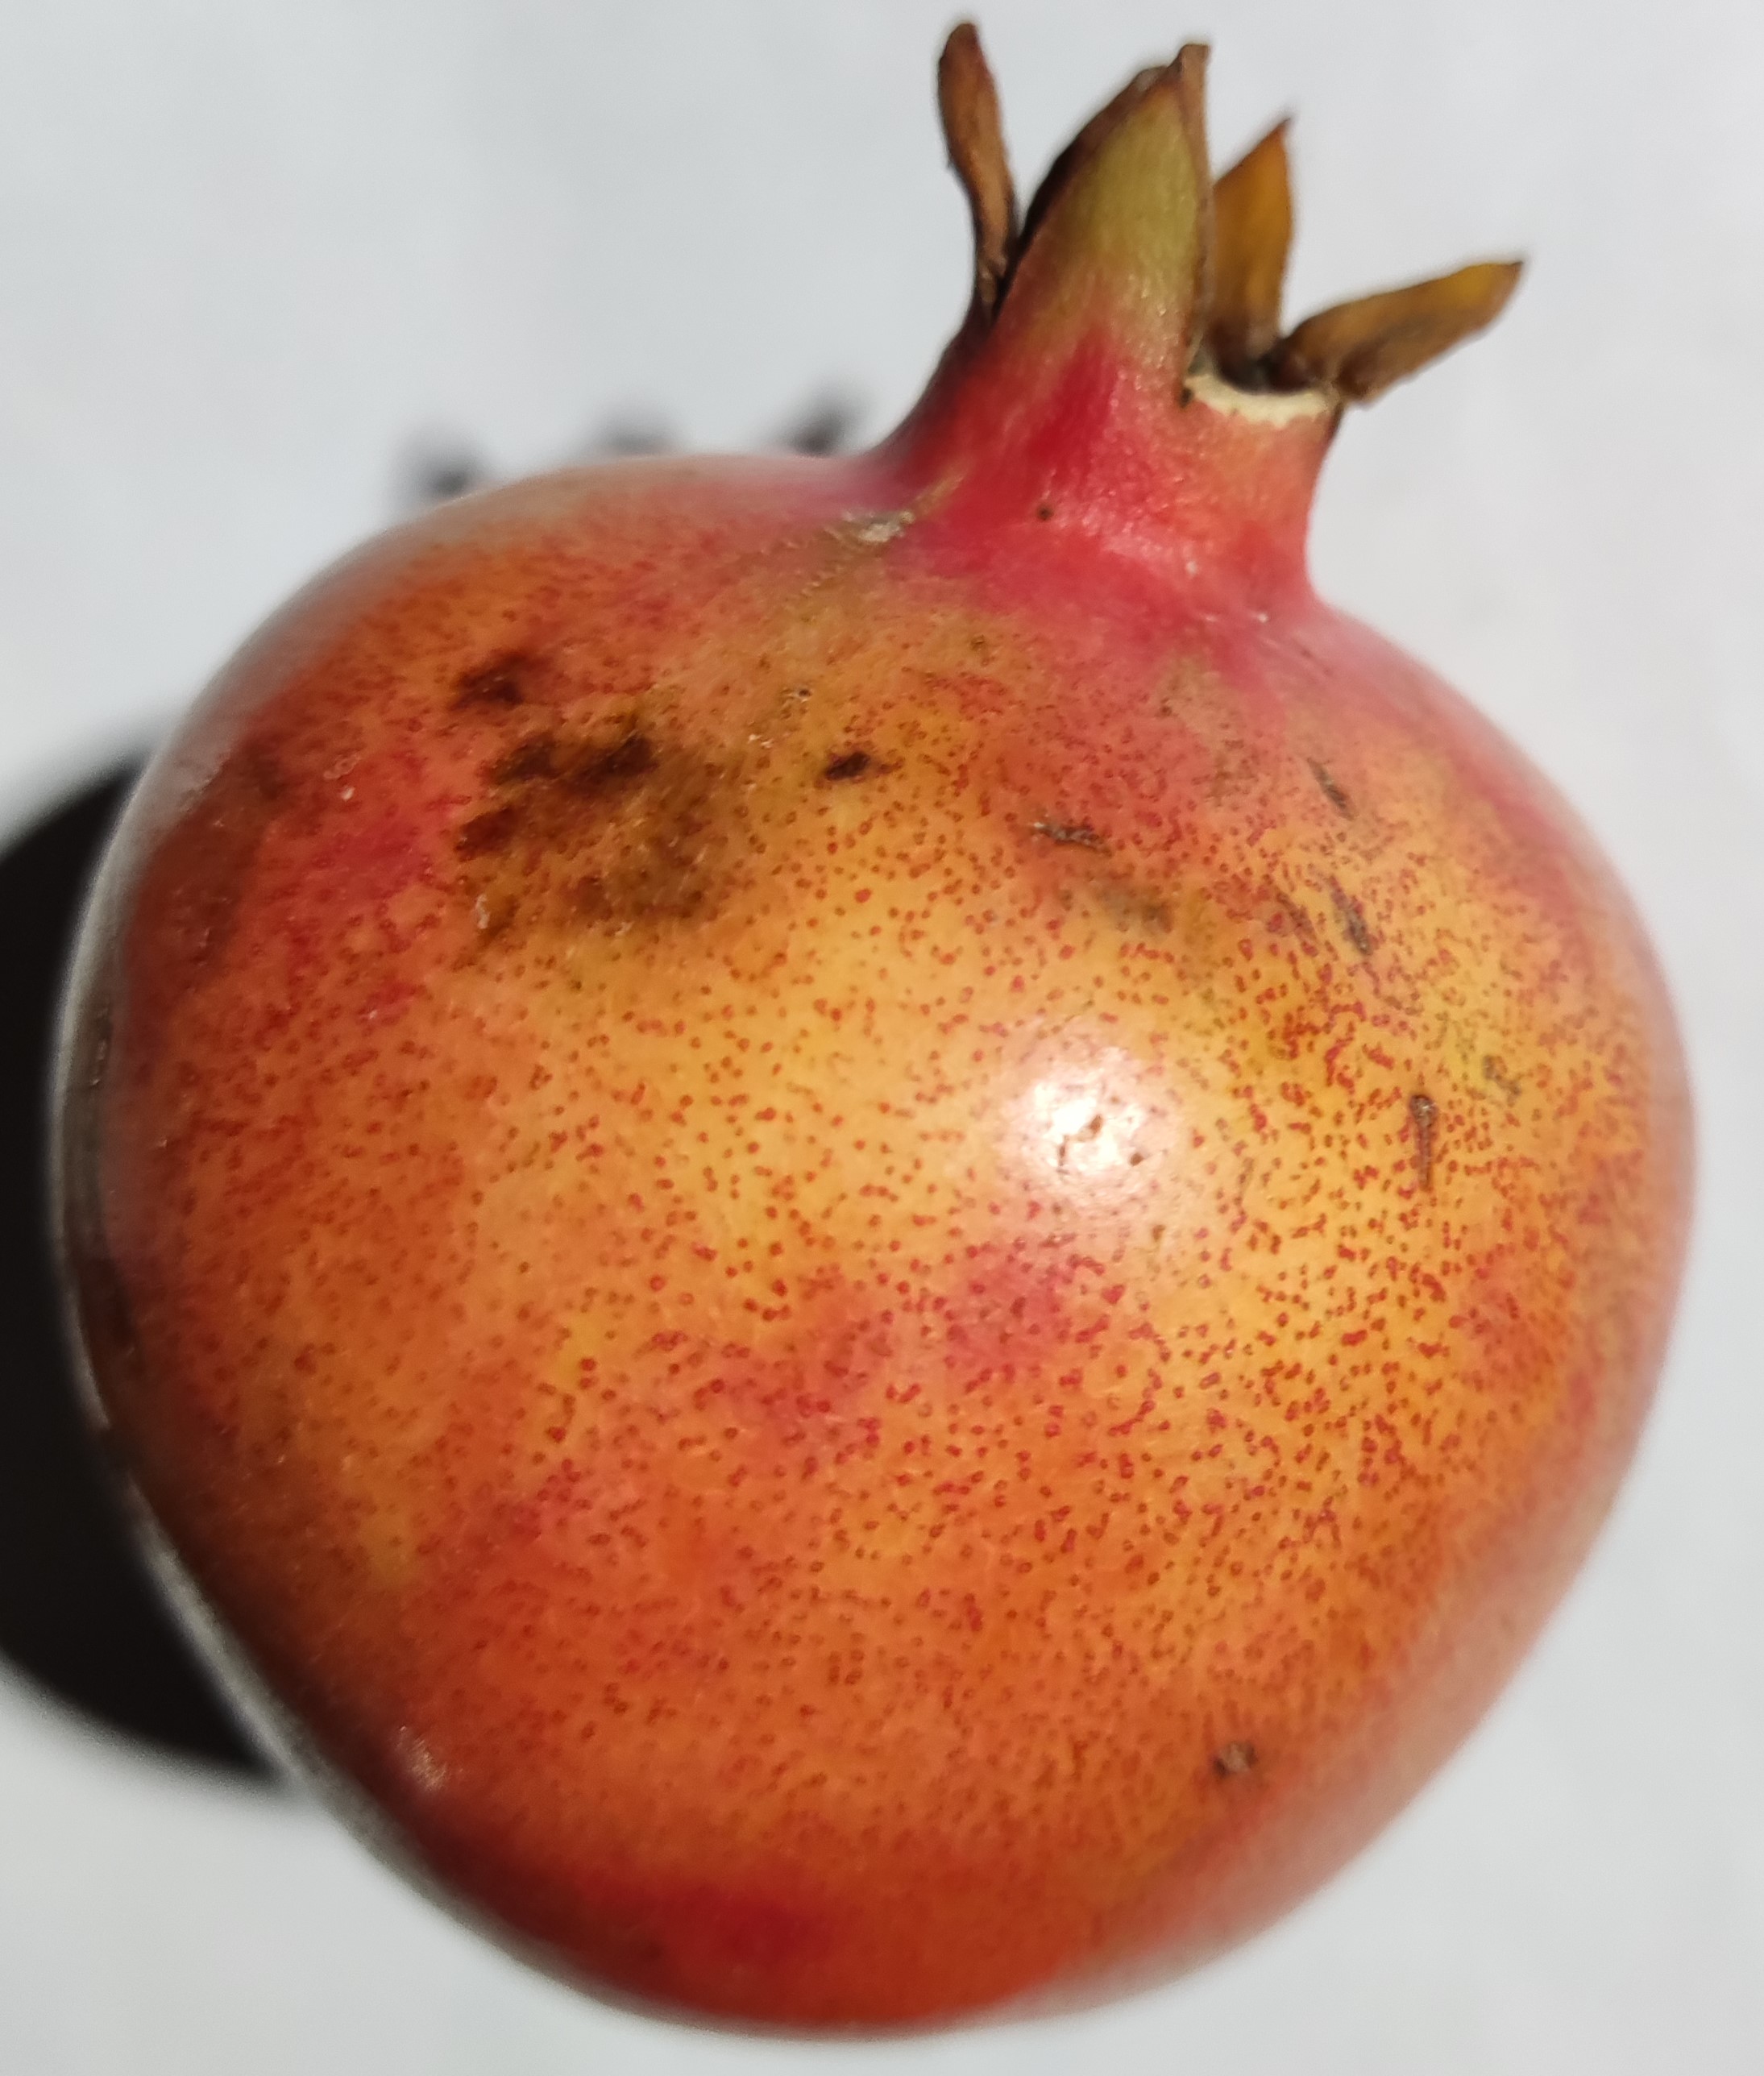
Fruit: pomegranate
Condition: fresh